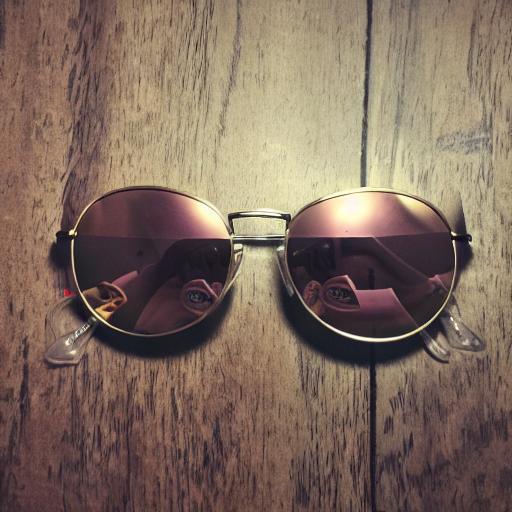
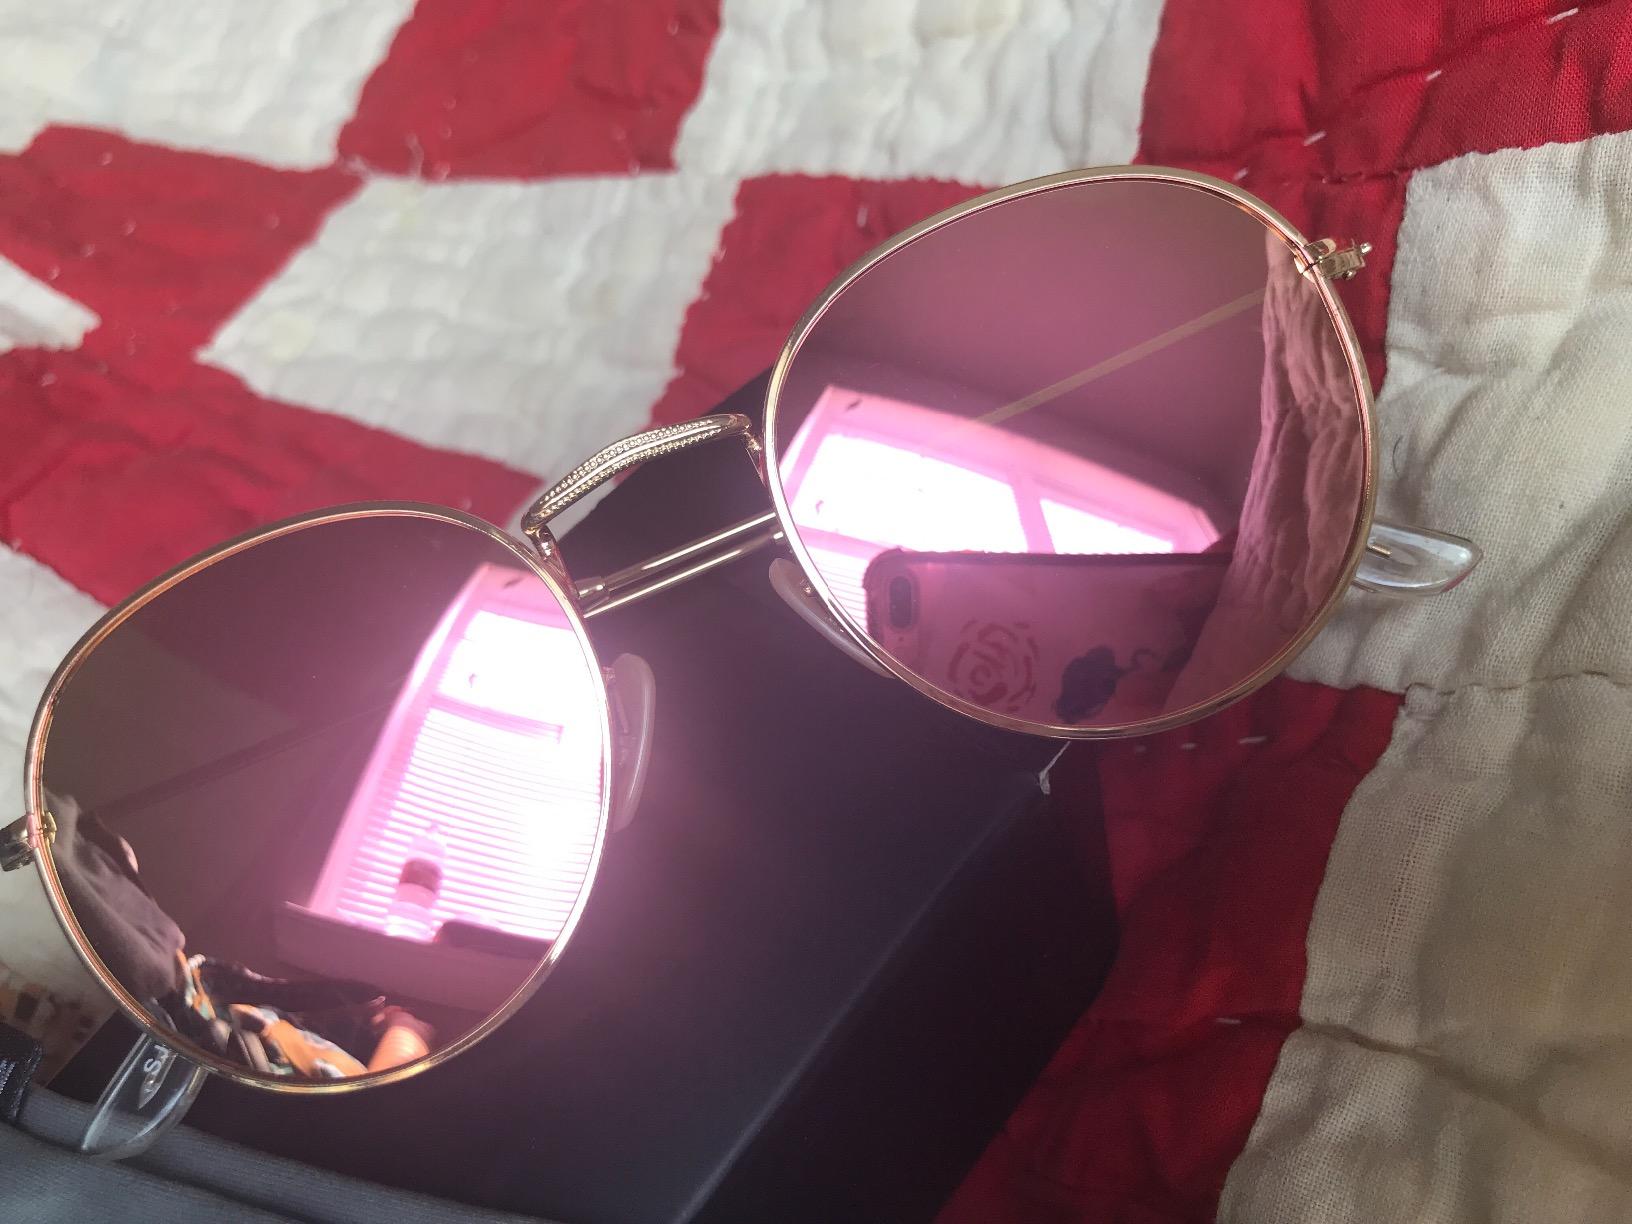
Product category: accessories_sunglasses
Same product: no